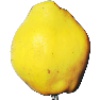
Label: Quince 1